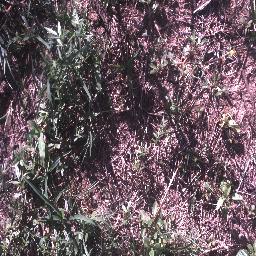
Label: negative